Matt Holliday

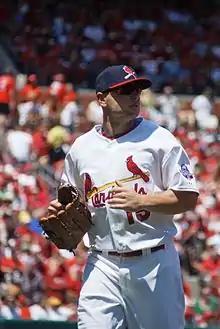
Holliday on the field in 2009

On January 21, 2010, the Cardinals signed Holliday to a seven-year, $120 million deal ($ million today), and he switched his uniform number to 7 in honor of fellow Oklahoman Mickey Mantle. The contract features a full no-trade clause and a $17 million team option for 2017 or $1 million buyout. It was the richest contract in team history and the largest of the 2009–10 offseason. At the Cardinals' annual Winter Warm Up, he was bestowed with a new nickname—"The Stillwater Stinger".